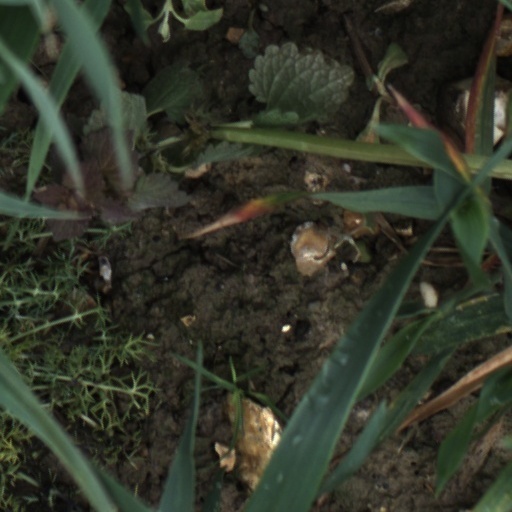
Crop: wheat